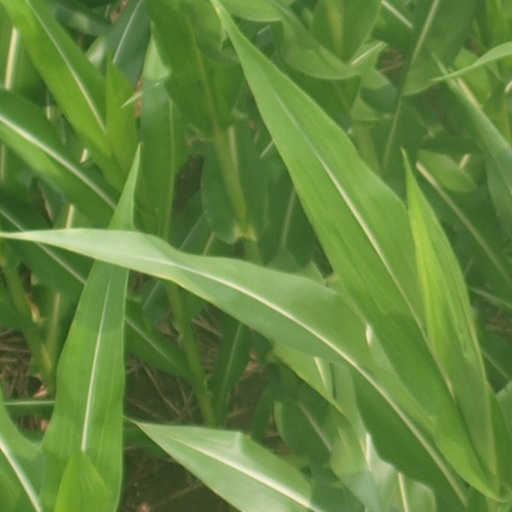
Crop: maize; corn